Curious George (film)

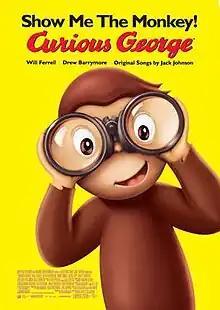
Theatrical release poster

Curious George is a 2006 animated adventure film based on the book series written by H. A. Rey and Margret Rey. It was directed by Matthew O'Callaghan (in his theatrical feature directorial debut), written by Ken Kaufman and produced by Ron Howard, David Kirschner, and Jon Shapiro. Featuring the voices of Frank Welker, Will Ferrell, Drew Barrymore, David Cross, Eugene Levy, Joan Plowright, and Dick Van Dyke, it tells the story of how the Man with the Yellow Hat, a tour guide at a museum, first befriended a curious monkey named George and started going on adventures with him around the city while attempting to save the museum from closure.